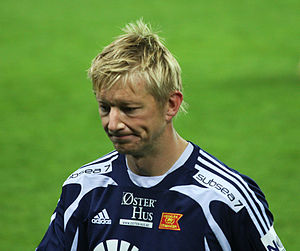
Allan Gaarde
Allan Gaarde på Viking Stadion 5. oktober 2008